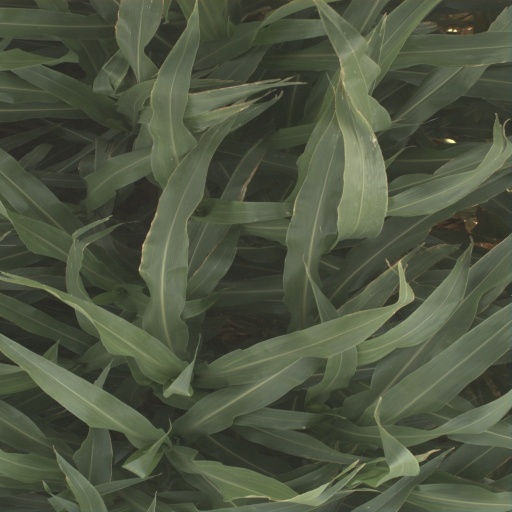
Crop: sorghum